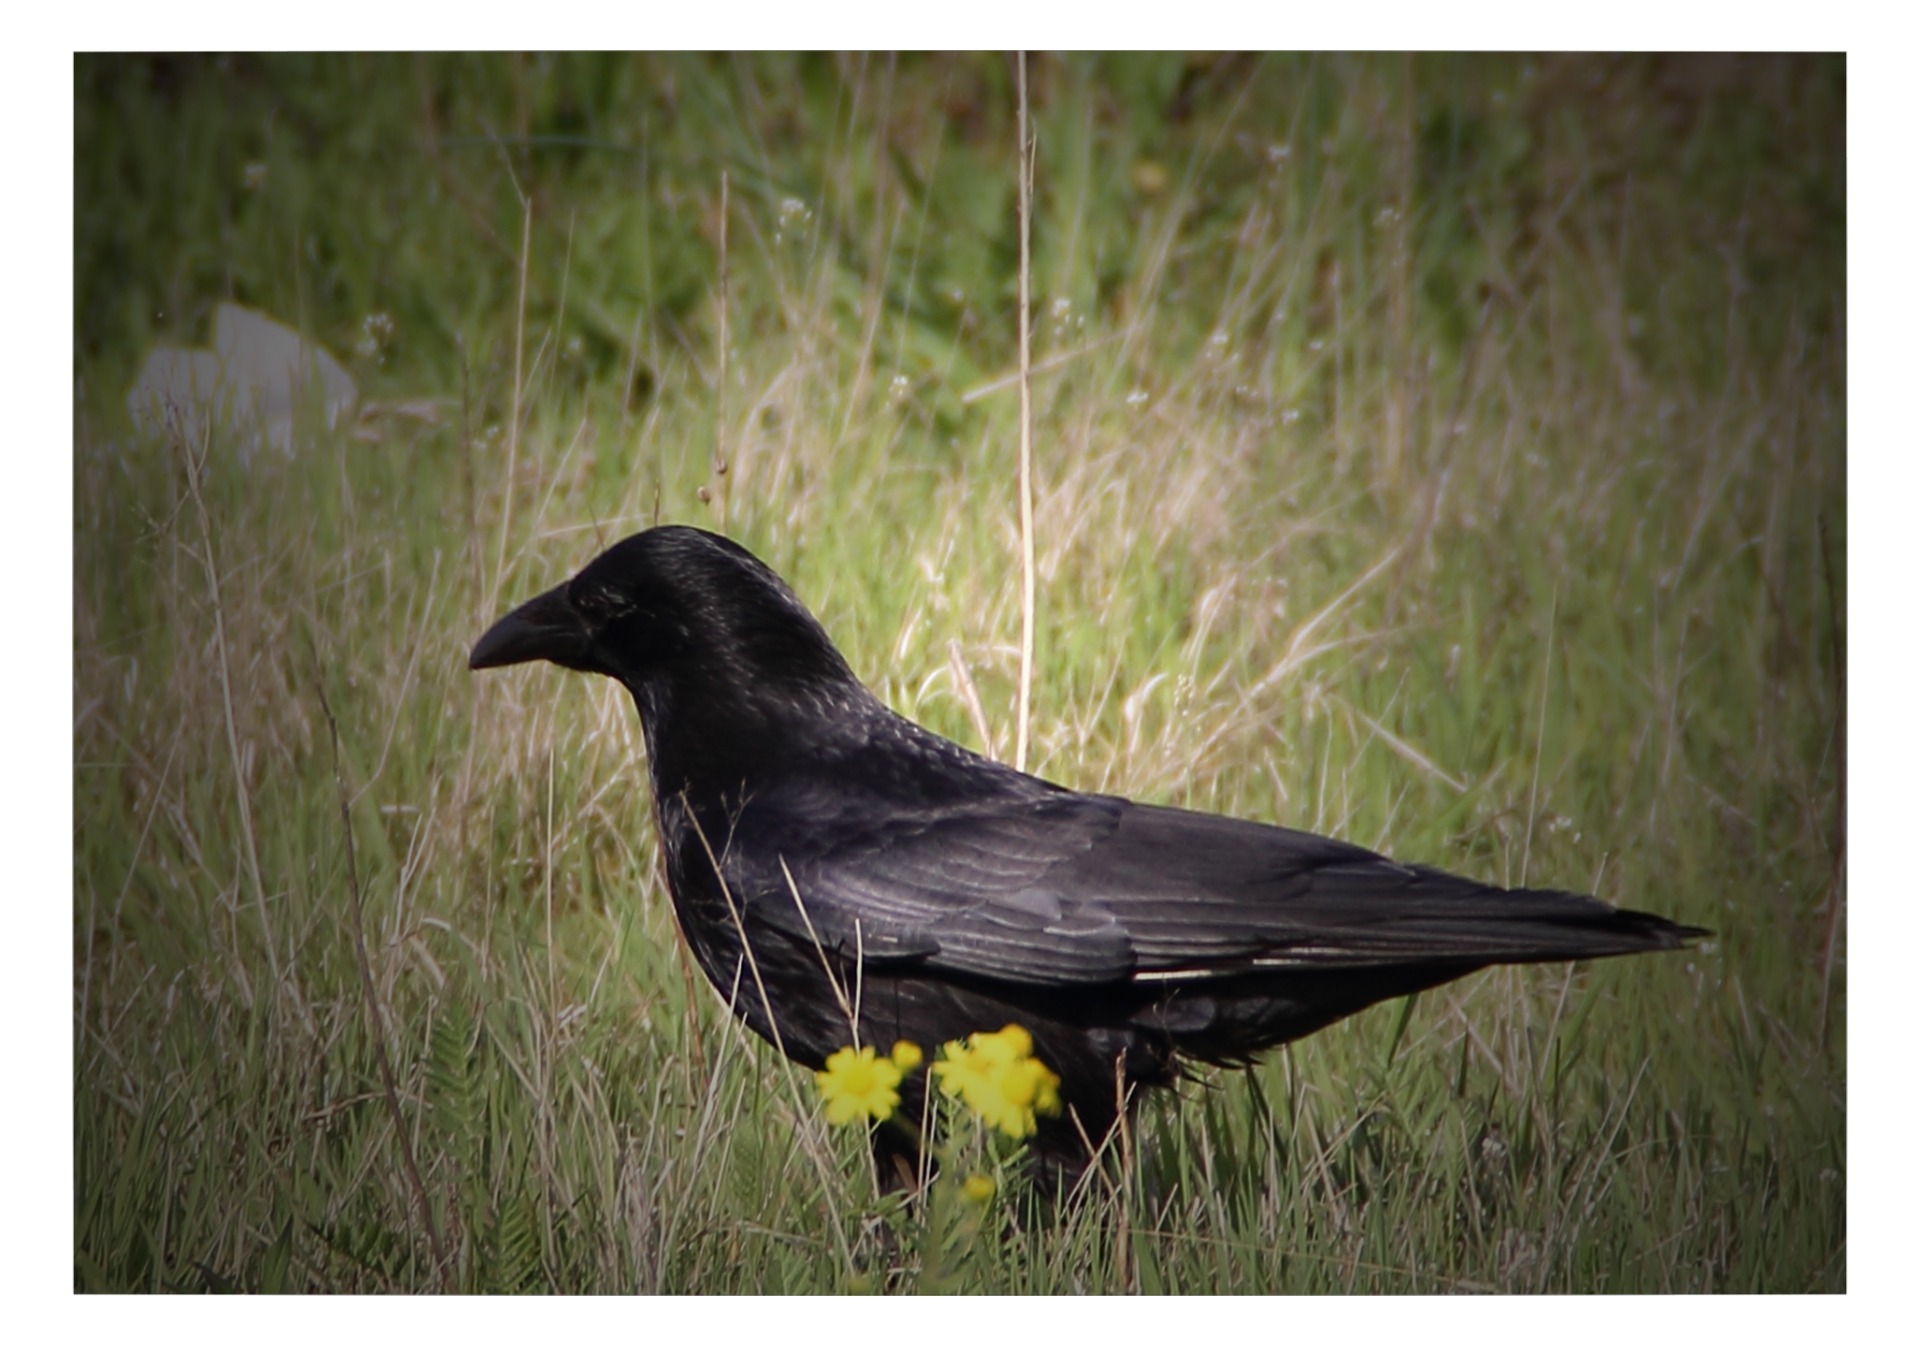
bird, wing, animal, beak, black, fauna, crow, rook, vertebrate, raven, blackbird, corvidae, american crow, perching bird, crow like bird